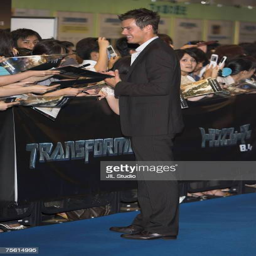
actor attends the premiere of the action film